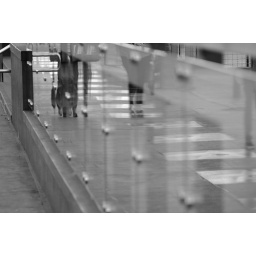
This is a clear wall in front of a restaurant on Hollywood blvd. (those are &amp;quot;walk of fame&amp;quot; stars on the ground).